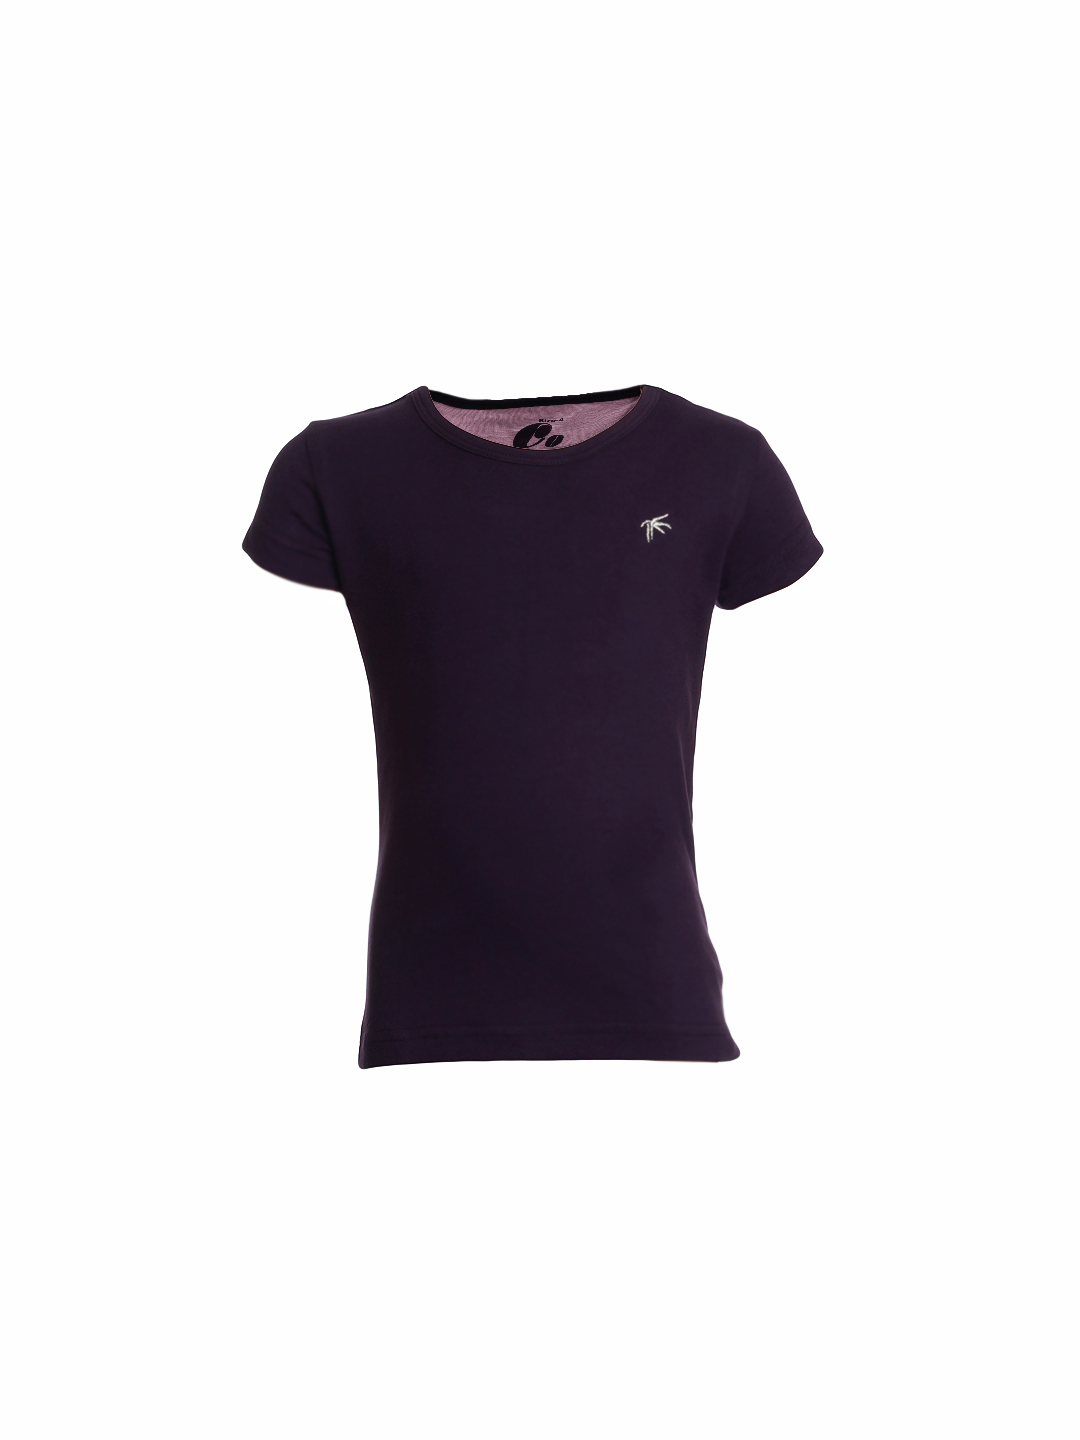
Palm Tree Girls Purple Top
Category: Apparel / Topwear / Tops
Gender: Girls
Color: Purple
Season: Summer 2012
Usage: Casual